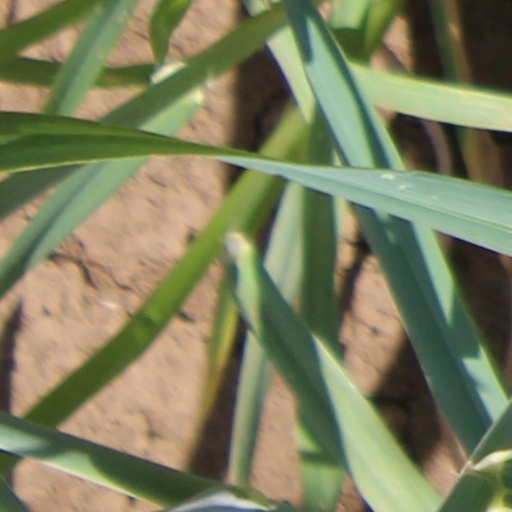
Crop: wheat